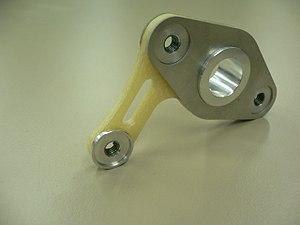
Support d'axe de la roue avant réalisé par un sandwich constitué d'une âme composite multicouche Greenlite et d'une peau métallique.
Biomobile est un projet dont les premières réflexions ont débuté en 2000 et qui a été concrètement lancé en Suisse en 2004. Il a ensuite donné naissance à une association éponyme en 2008. Il s'articule autour de la conception et de la réalisation de véhicules à très faible consommation, avec une empreinte écologique minimisée. Il fait suite à la proposition de plusieurs étudiants de la HES-SO et s'inscrit dans la continuation du projet Consomini initié par trois écoles d'ingénieurs de la HES-SO chacune ayant développé une partie de ce premier véhicule.